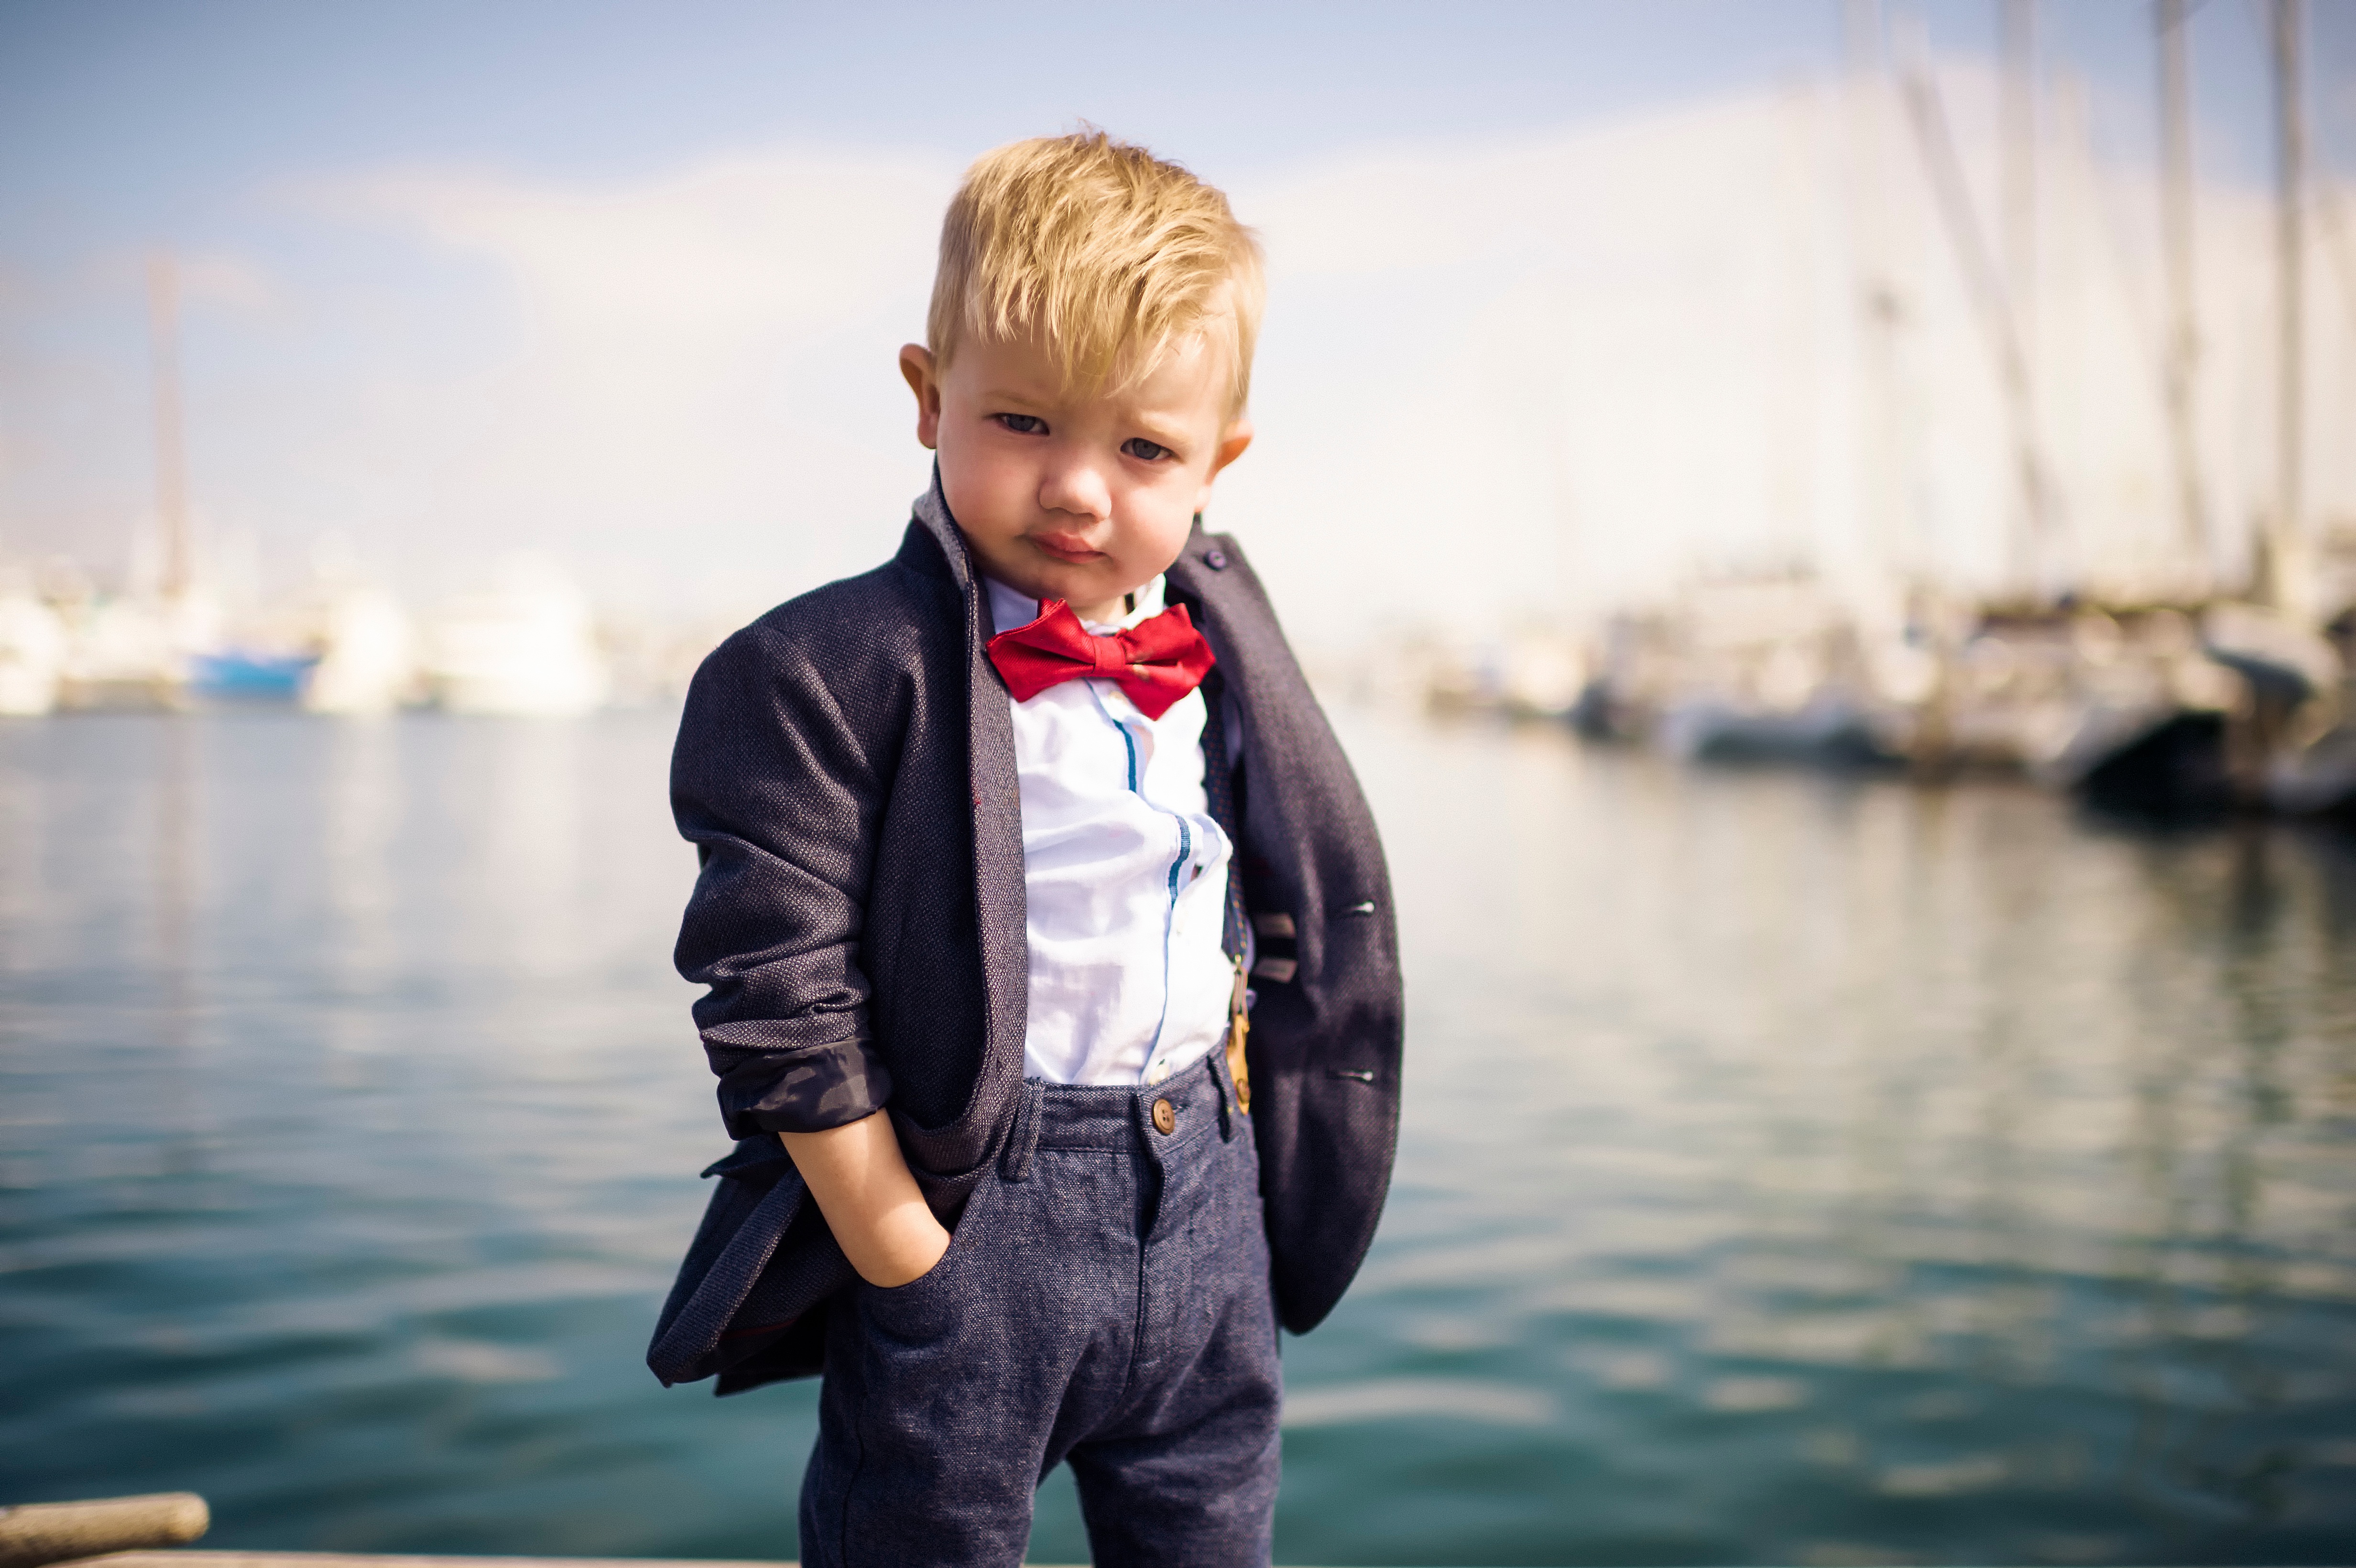
man, person, people, photography, male, portrait, photograph, photo shoot, portrait photography